Georges Couthon

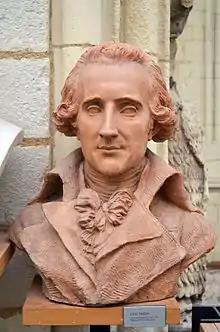
Bust of Georges Couthon by David d'Angers (1844).

During the crisis preceding the Thermidorian Reaction, Couthon gave up a journey to Auvergne in order, as he wrote, that he might "either die or triumph with Robespierre". Robespierre had disappeared from the political arena for an entire month because of a supposed nervous breakdown as well as for health reasons and therefore did not realise that the situation in the convention had changed. His last speech seemed to indicate that another purge of the convention was necessary, but he refused to name names. In a panic of self-preservation, the Convention called for the arrest of Robespierre and his affiliates, including Couthon, Saint-Just and Robespierre's own brother, Augustin Robespierre. Couthon was guillotined on 10 Thermidor alongside Robespierre, but it took the executioner fifteen minutes (amidst Couthon's screams of pain) to arrange him on the board correctly because of his paralysis.